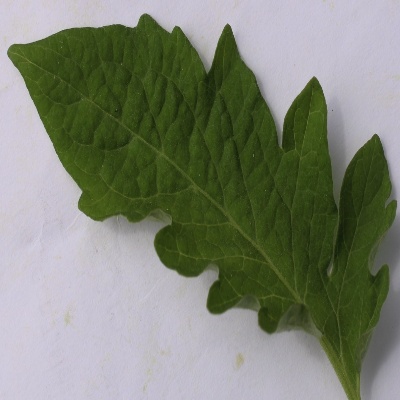
Crop: Tomato
Condition: healthy